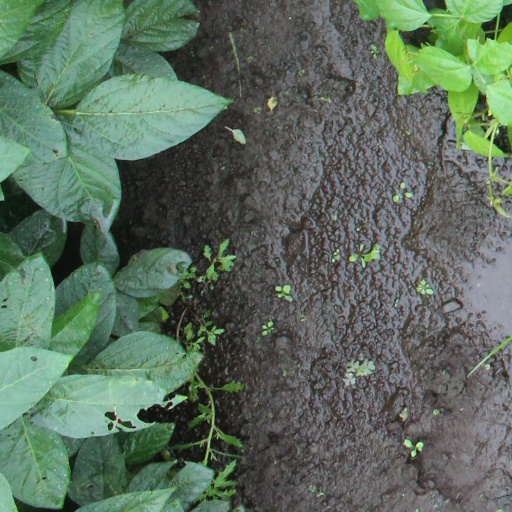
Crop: soybean